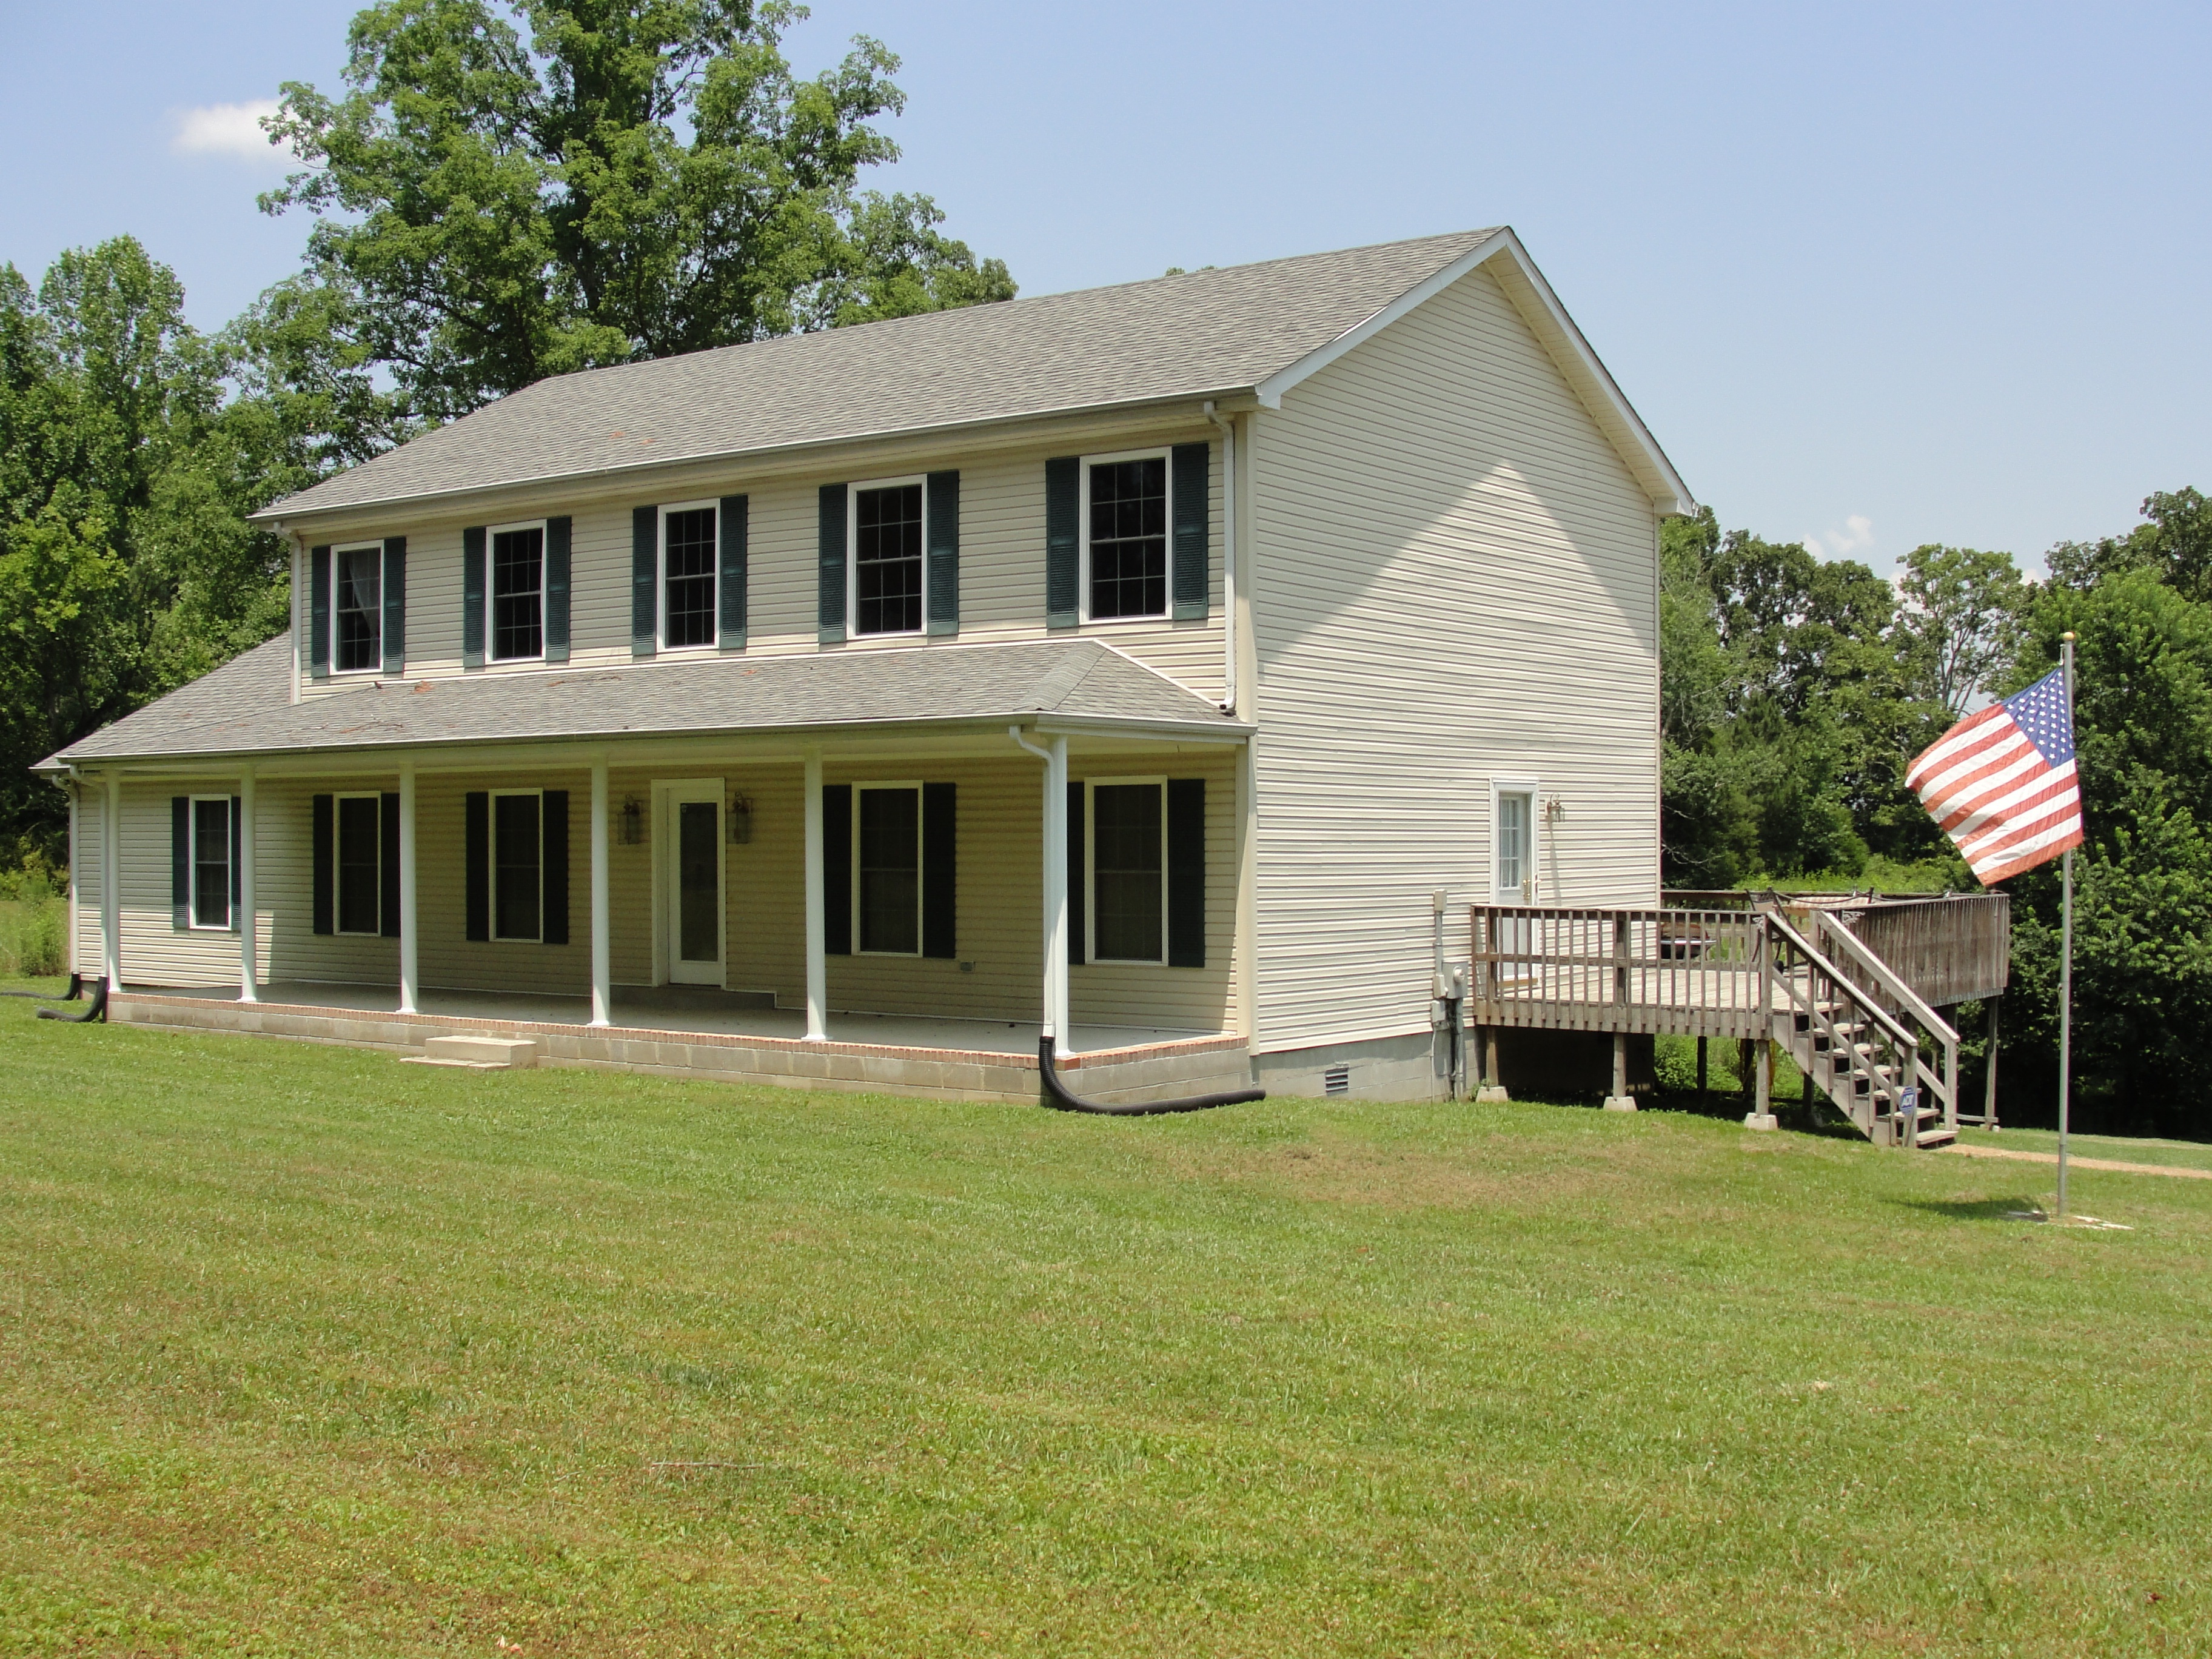
landscape, grass, lawn, house, home, cottage, facade, property, farmhouse, plantation, estate, yard, elevation, siding, real estate, colonial, land lot, historic house, american home